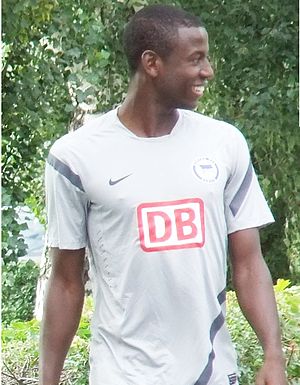
Adrián Ramos
Gustavo Adrián Ramos Vásquez er en colombiansk fodboldspiller. Han spiller hos Granada CF i Spanien, udlejet fra Chongqing Lifan.